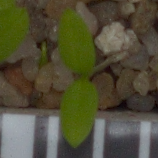
Label: common_chickweed